Houston Oilers

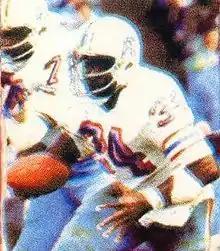
Pro Football Hall of Famer running back Earl Campbell was the centerpiece of the Oilers' offense in the late 1970s and early 1980s, earning several NFL awards, AFC rushing titles and five Pro Bowls.

Before the 1980 season, Pastorini was traded to the Oakland Raiders in exchange for Hall of Fame quarterback Ken Stabler. The Oilers went 11–5 in the 1980 season and achieved a wild card spot for the third year in a row, but they were quickly vanquished by Oakland, 27–7. Bud Adams fired Bum Phillips, who was succeeded by Ed Biles. Afterwards began a long playoff drought as the Oilers fell to 7–9 in 1981, and 1–8 in the strike-shortened 1982 season. In 1983, Houston went 2–14. Biles resigned in Week 6 and was succeeded by Chuck Studley, who served merely as an interim coach until Hugh Campbell was hired in the off-season. In 1984, the Oilers won a bidding war for free-agent former CFL quarterback Warren Moon (who played for Campbell with the Edmonton Eskimos), but didn't return to the playoffs that year either, with two wins and fourteen losses. The aging Earl Campbell was traded to New Orleans during the off-season and was replaced by Mike Rozier, a refugee from the USFL. In week 14 of the 1985 season, Campbell was replaced by Jerry Glanville, who saw the team through the last two games to finish 5–11. A 31–3 rout of Green Bay in the 1986 season opener looked promising, but in the end Houston only managed another 5–11 record. Another strike in 1987 reduced the season to 15 games, three by substitute players. After ending 9–6, the team achieved its first winning record and playoff berth in seven years. After beating the Seahawks in overtime, they fell to Denver in the divisional round. Going 10–6 in 1988, the Oilers again got into the playoffs as a wild card, beat Cleveland in a snowy 24–23 match, and then lost to Buffalo a week later. 1989 saw a 9–7 regular season, but the team gained a wild card berth. In a messy, penalty-ridden game, they were beaten by Pittsburgh.